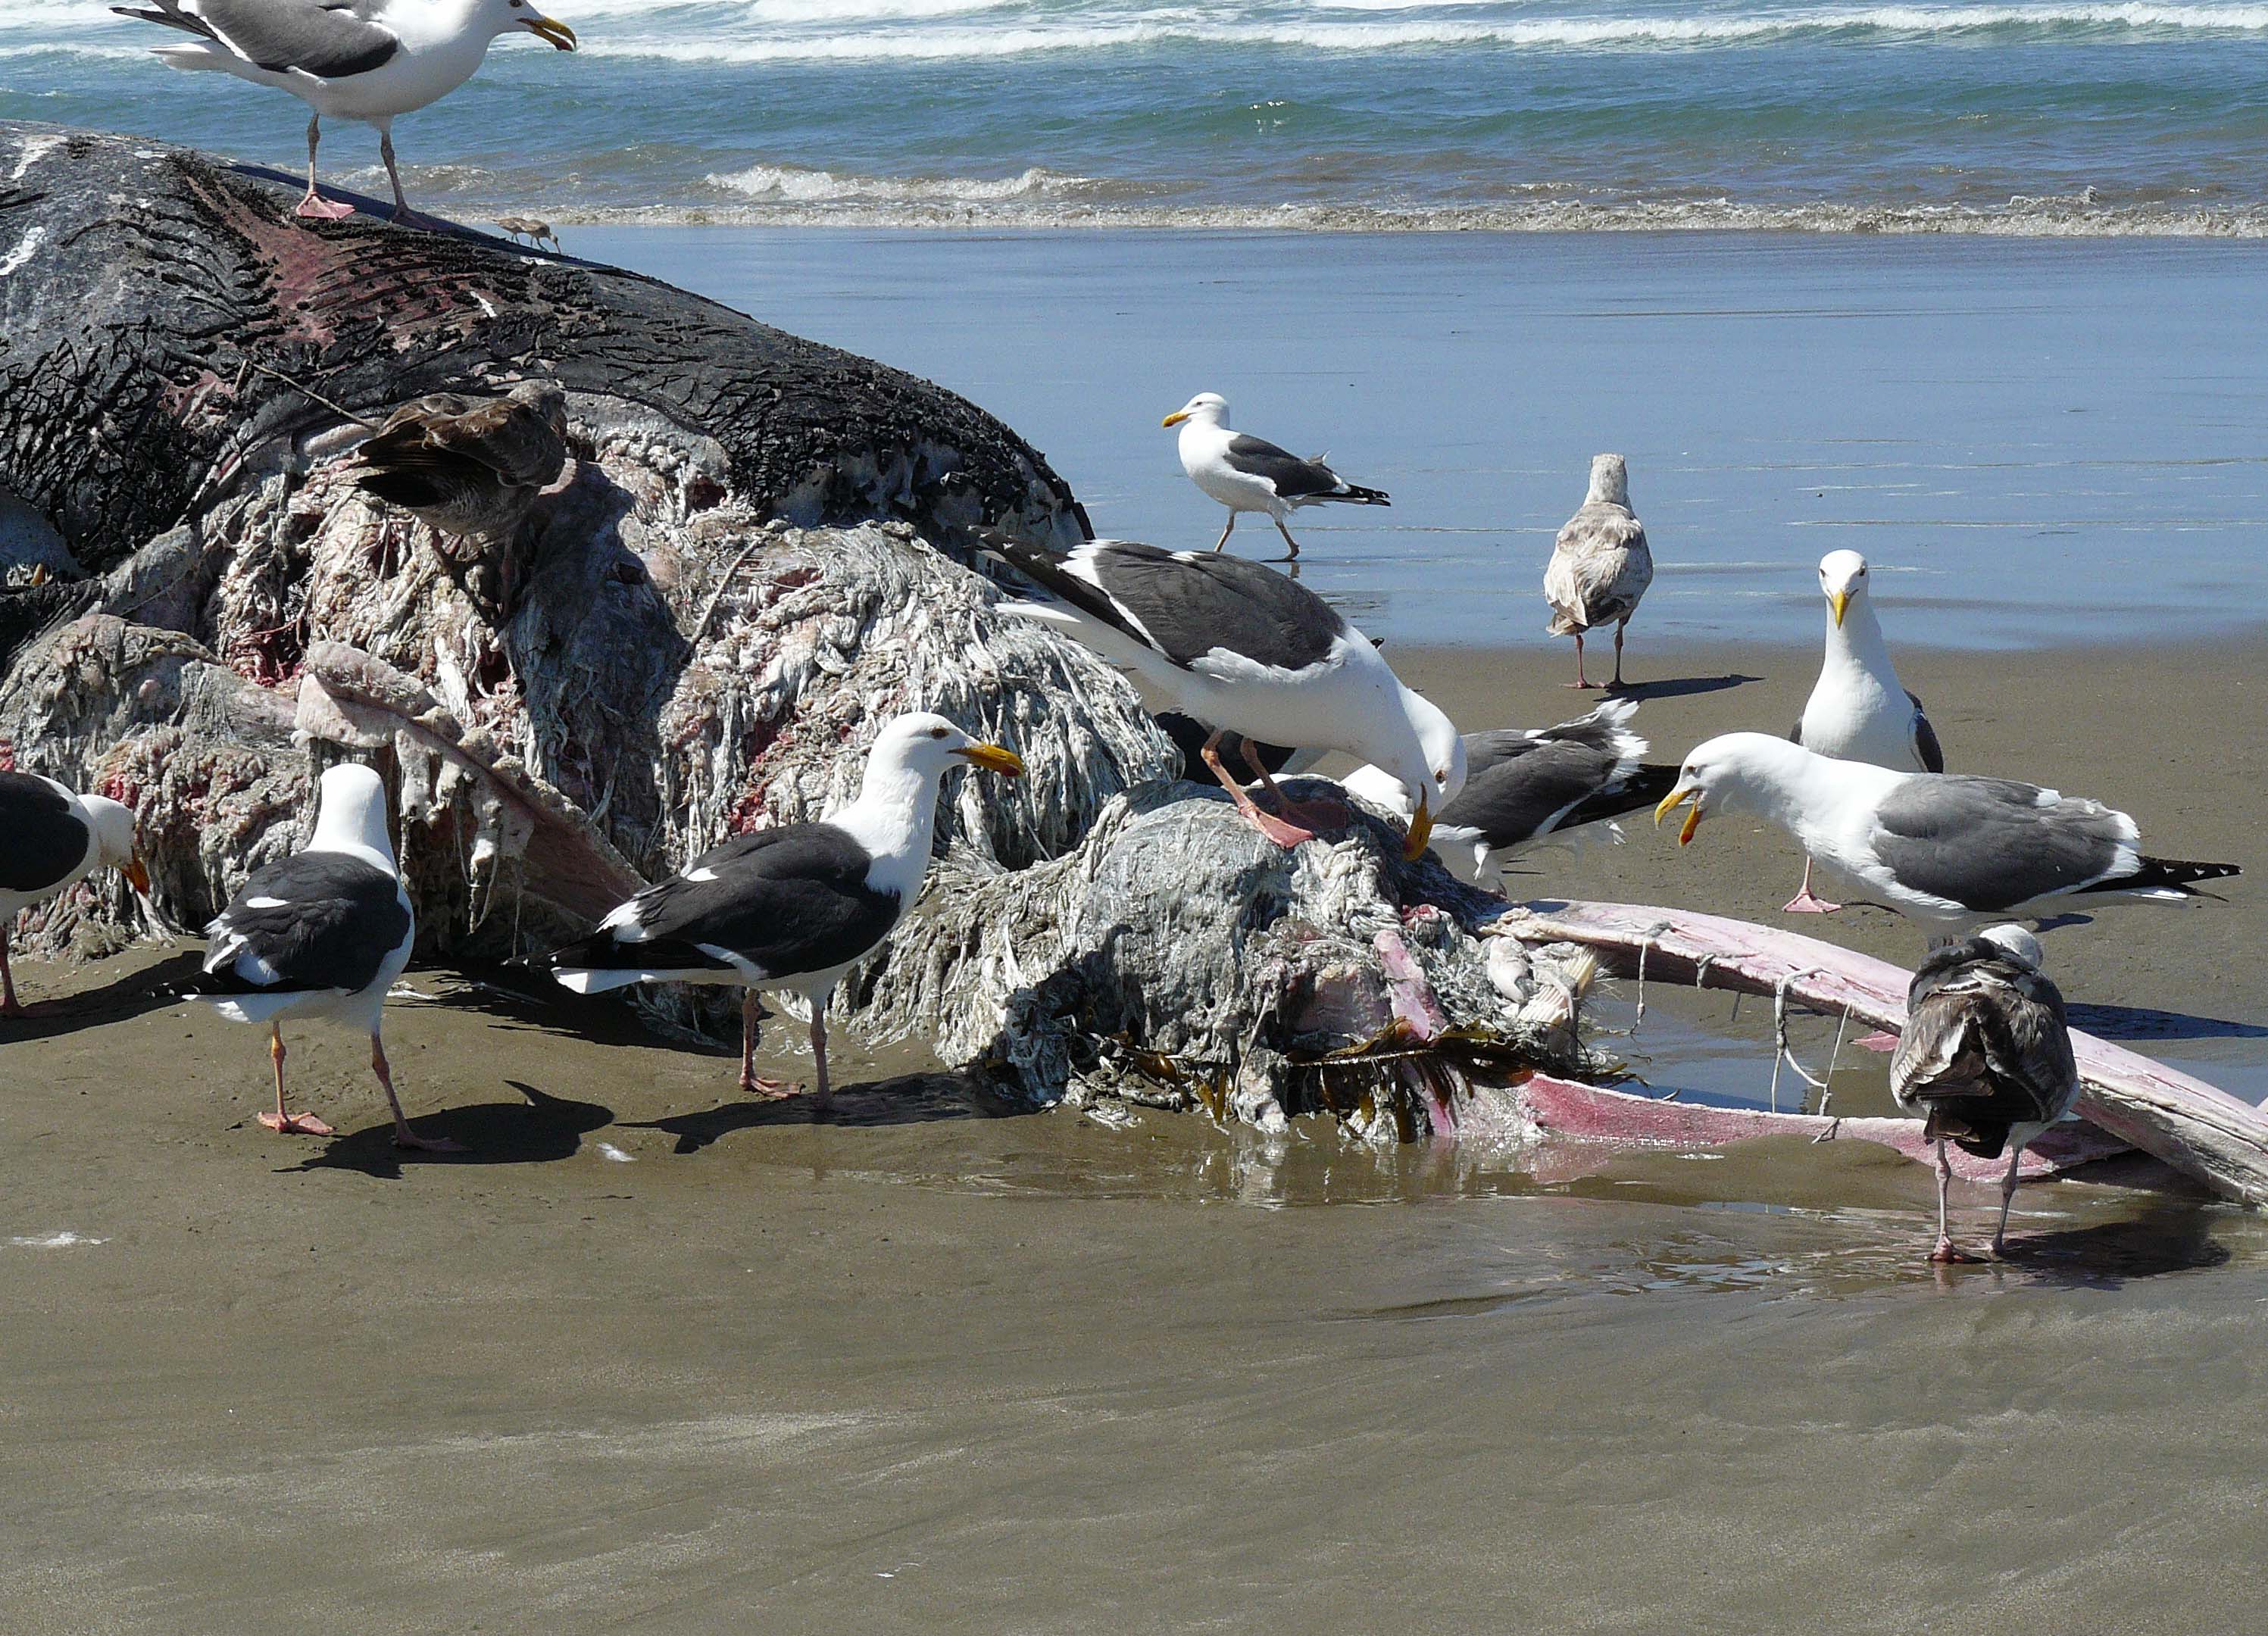
sea, bird, pelican, seabird, vehicle, gull, vertebrate, state, whale, whales, water bird, morrobay, orca, orcinusorca, eschrichtiusrobustus, graywhale, predatorsofthedeep, killerwhalesofmorrobay